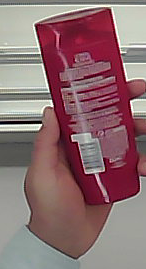
Product: loreal_shampoo